Jakob Hurt

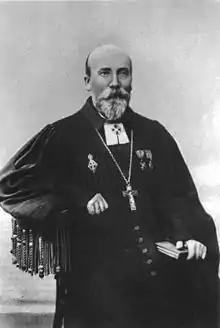
Jakob Hurt as a pastor in St. Petersburg

Jakob Hurt was an Estonian folklorist, nationalist, and theologian. He was a major figure in the Estonian national awakening and worked as a pastor in Otepää and Saint Petersburg. While he was president of the Society of Estonian Literati, he oversaw a project to collect hundreds of thousands of works of poetry and folklore in the Estonian language. Hurt was featured on the 10 krooni note from 1991 to 2012.